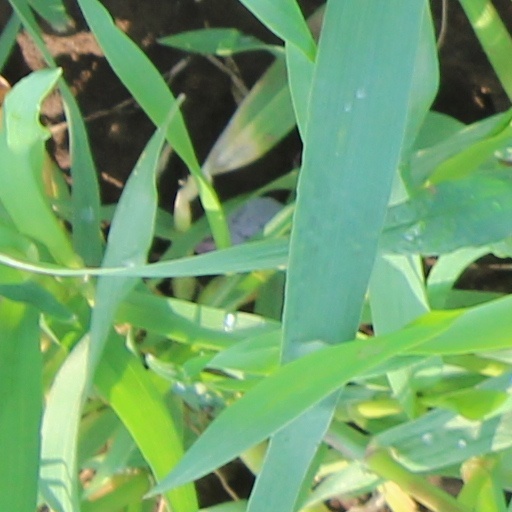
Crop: wheat